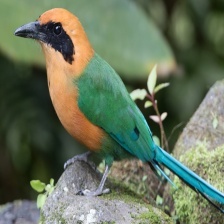
Species: RUFUOS MOTMOT
Scientific name: BARYPHTHENGUS MARTII